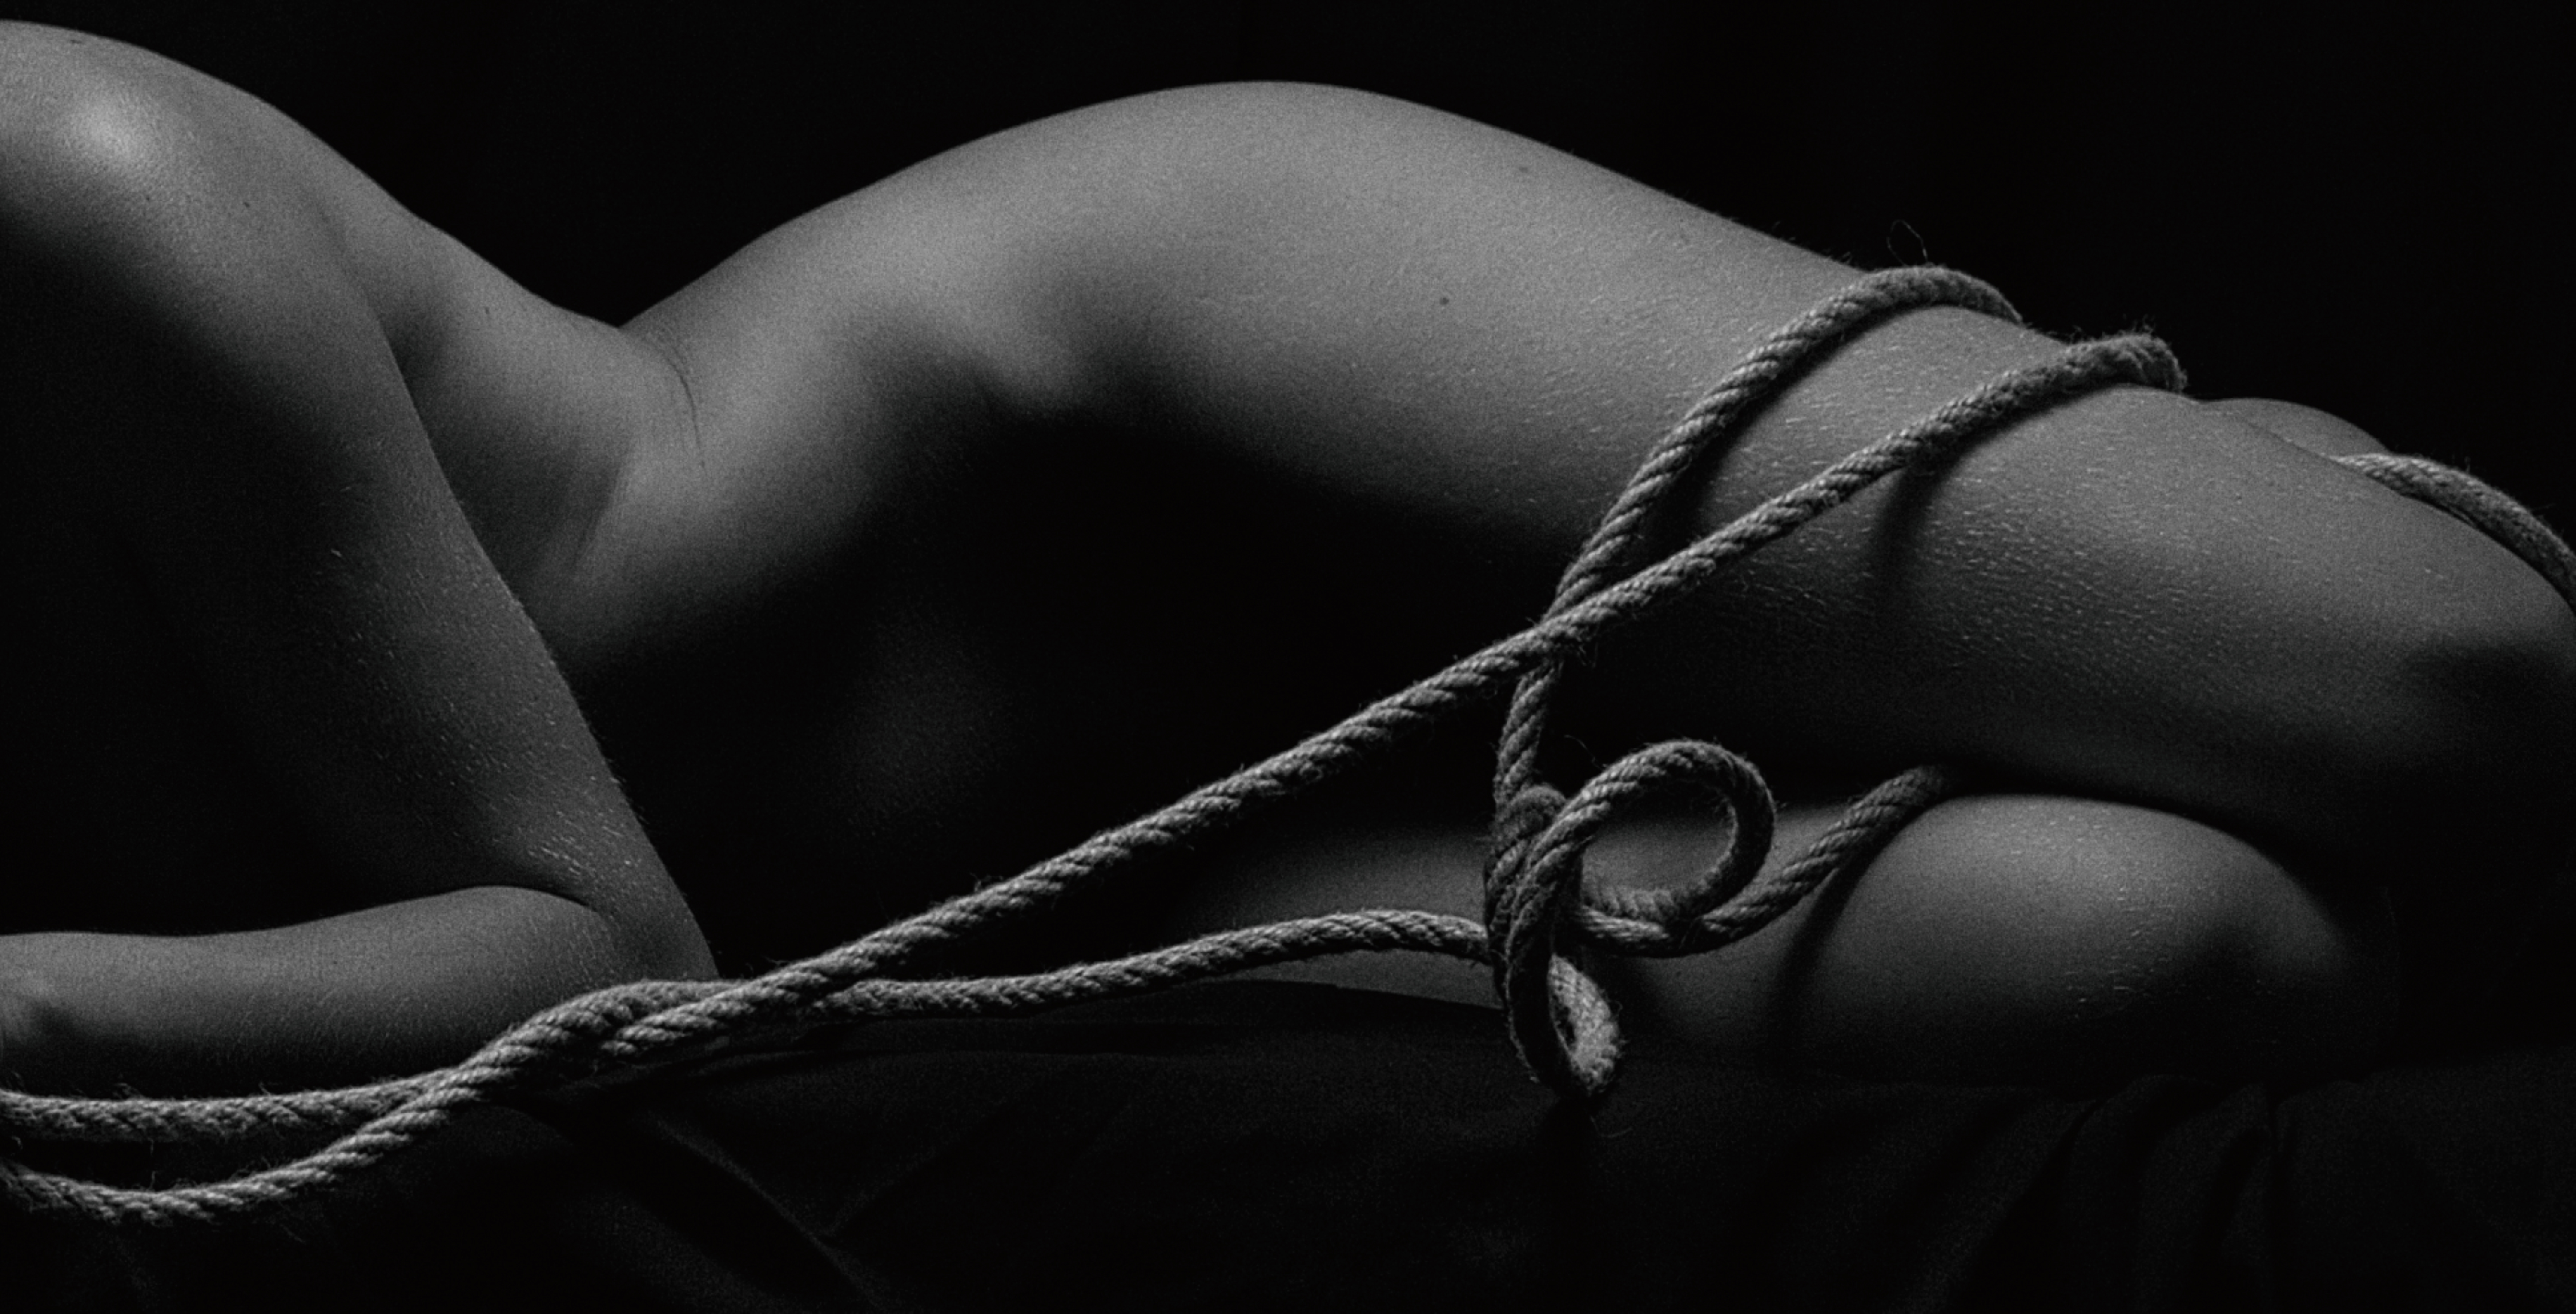
portrait, girl, body, retro, face, beautiful, look, studio, monochrome, donate, flash photography, gesture, grey, style, thigh, black and white, comfort, undergarment, elbow, human leg, trunk, monochrome photography, darkness, knee, close up, body jewelry, eyelash, chest, fashion accessory, jewellery, still life photography, flesh, carmine, abdomen, stock photography, art model, back, ankle, shadow, waist